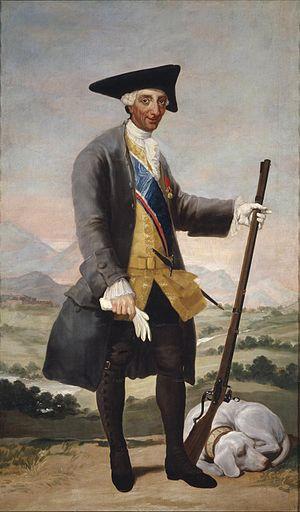
L’œuvre de Francisco De Goya commence approximativement en 1771 avec ses premières fresques pour la basilique du Pilar à Saragosse et termine en 1827 avec ses dernières toiles, dont la Laitière de Bordeaux. Durant ces années, le peintre produisit environ 700 peintures, 280 gravures et plusieurs milliers de dessins.